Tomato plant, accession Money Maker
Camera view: horizontal (90 deg, fisheye); turntable rotation: 180 degrees
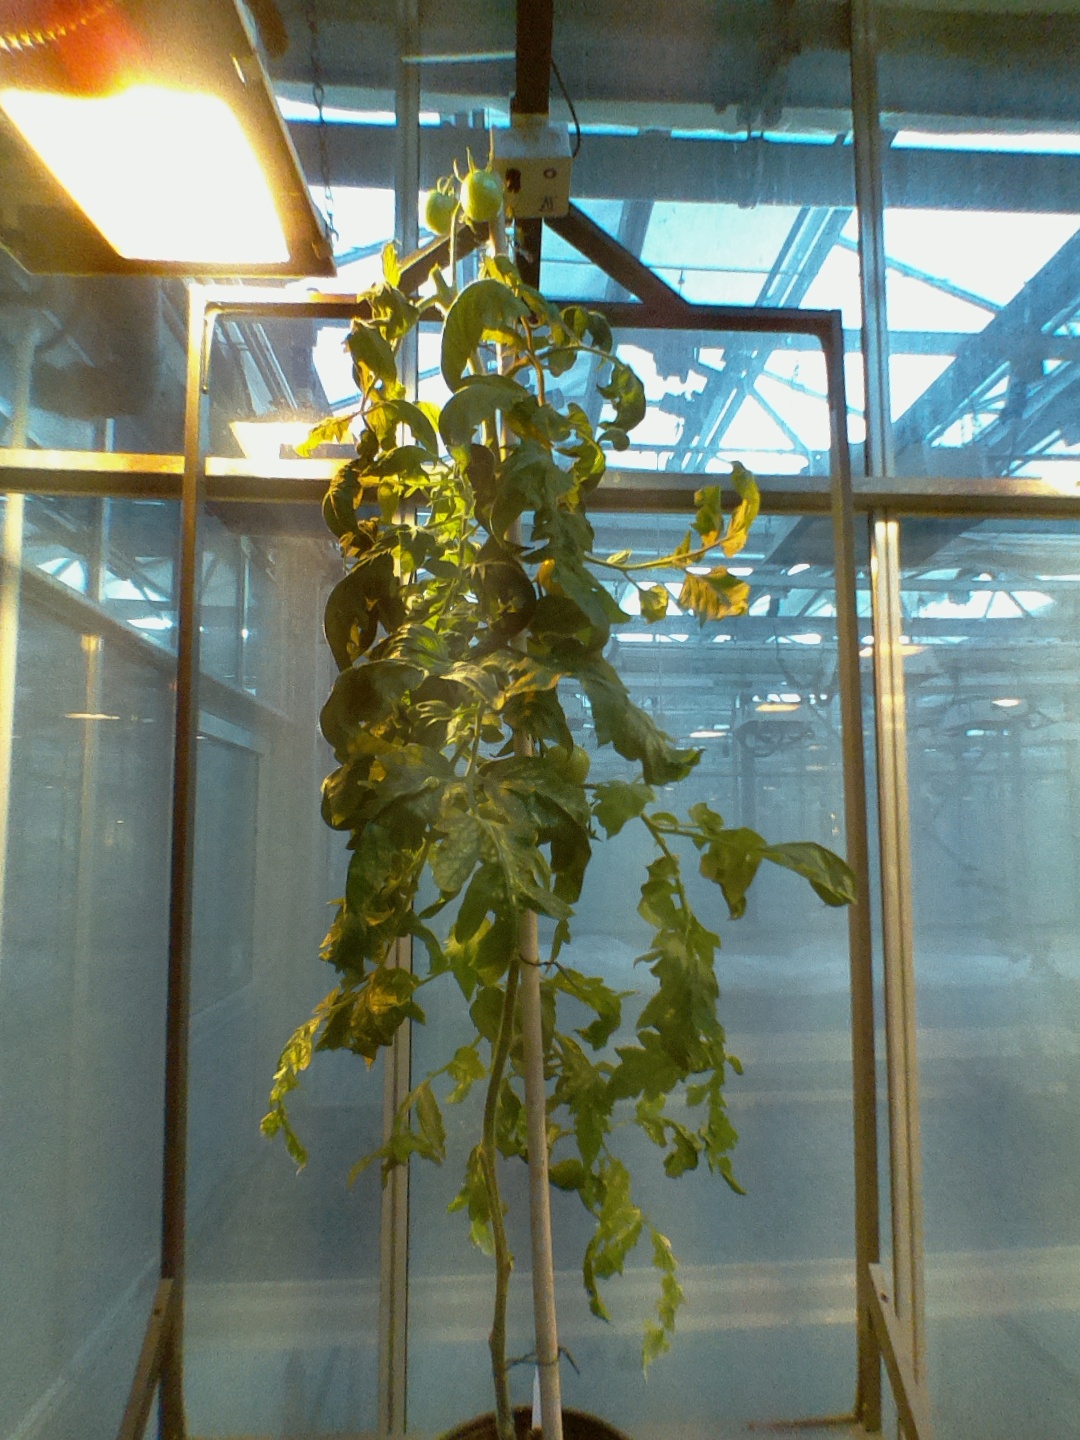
BBCH growth stage 78: 80% -90% of final fruit size